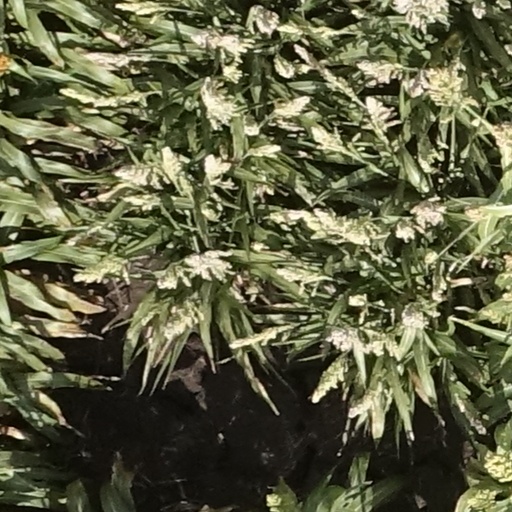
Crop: sorghum